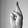
ASL letter: R